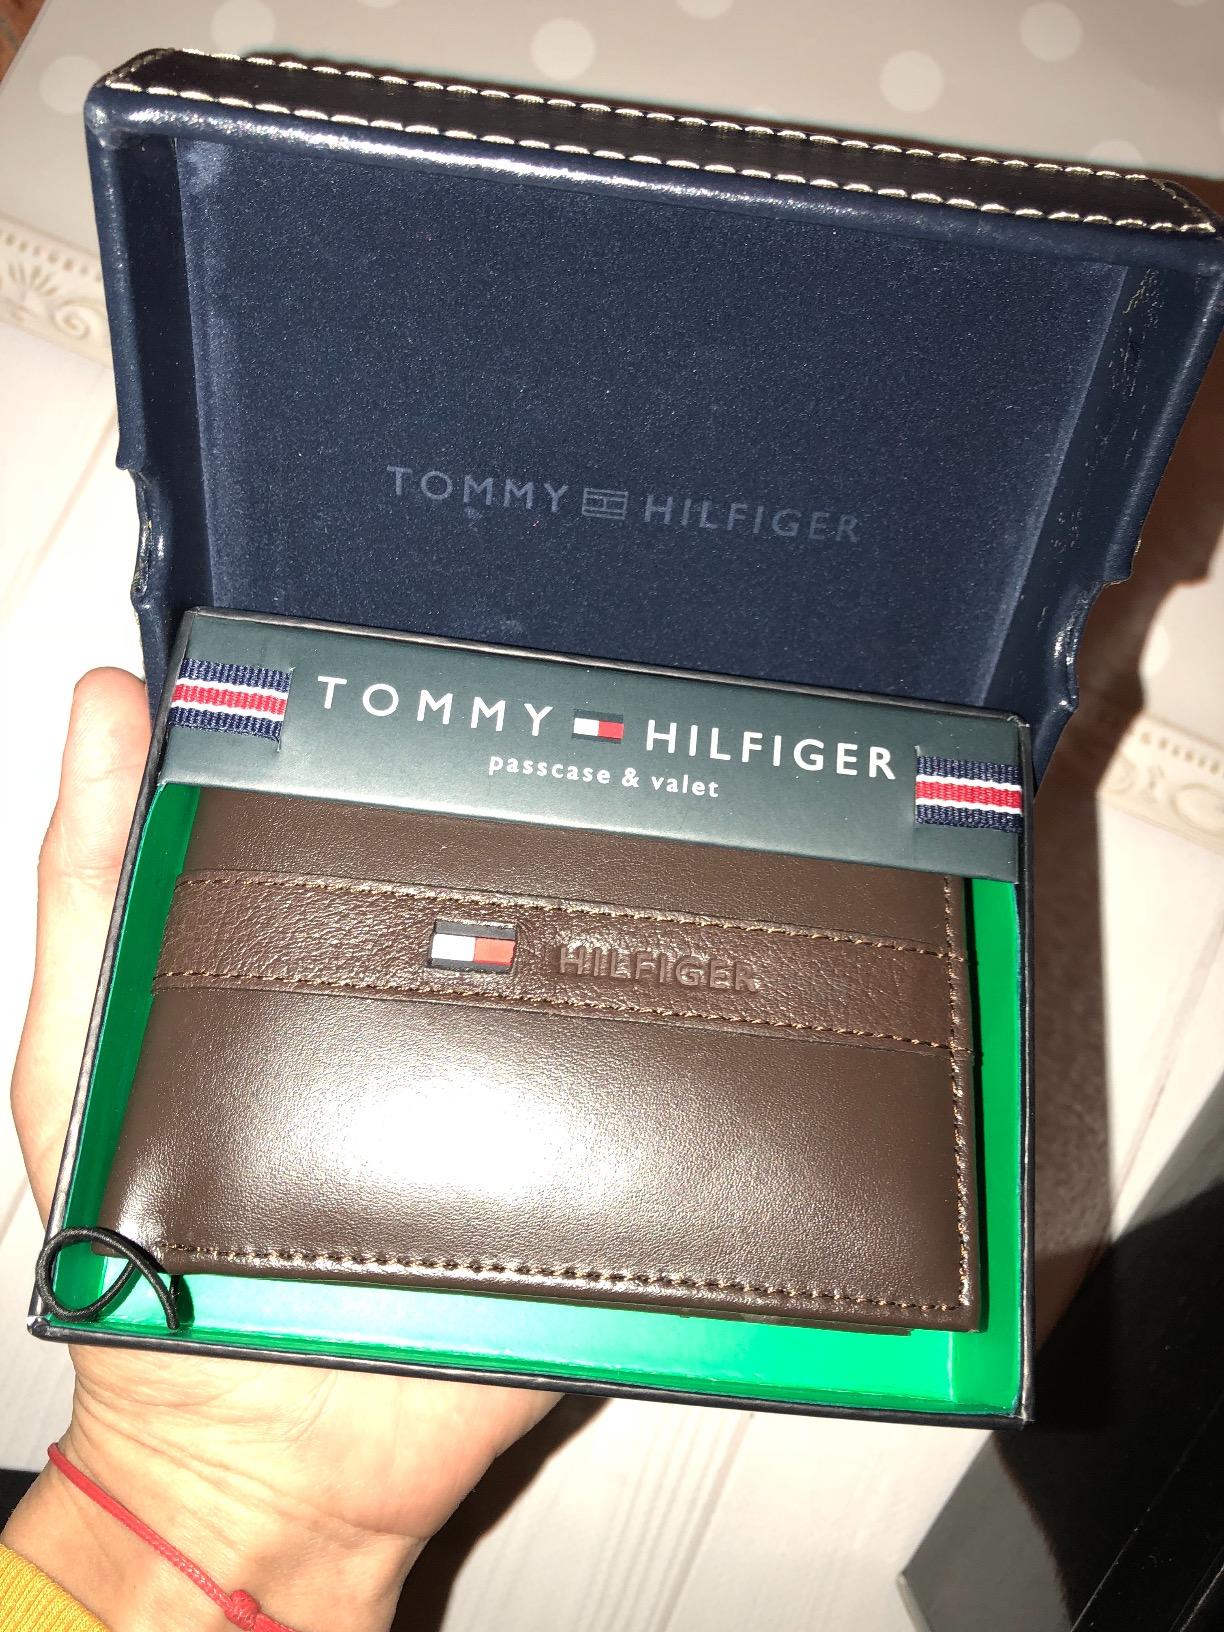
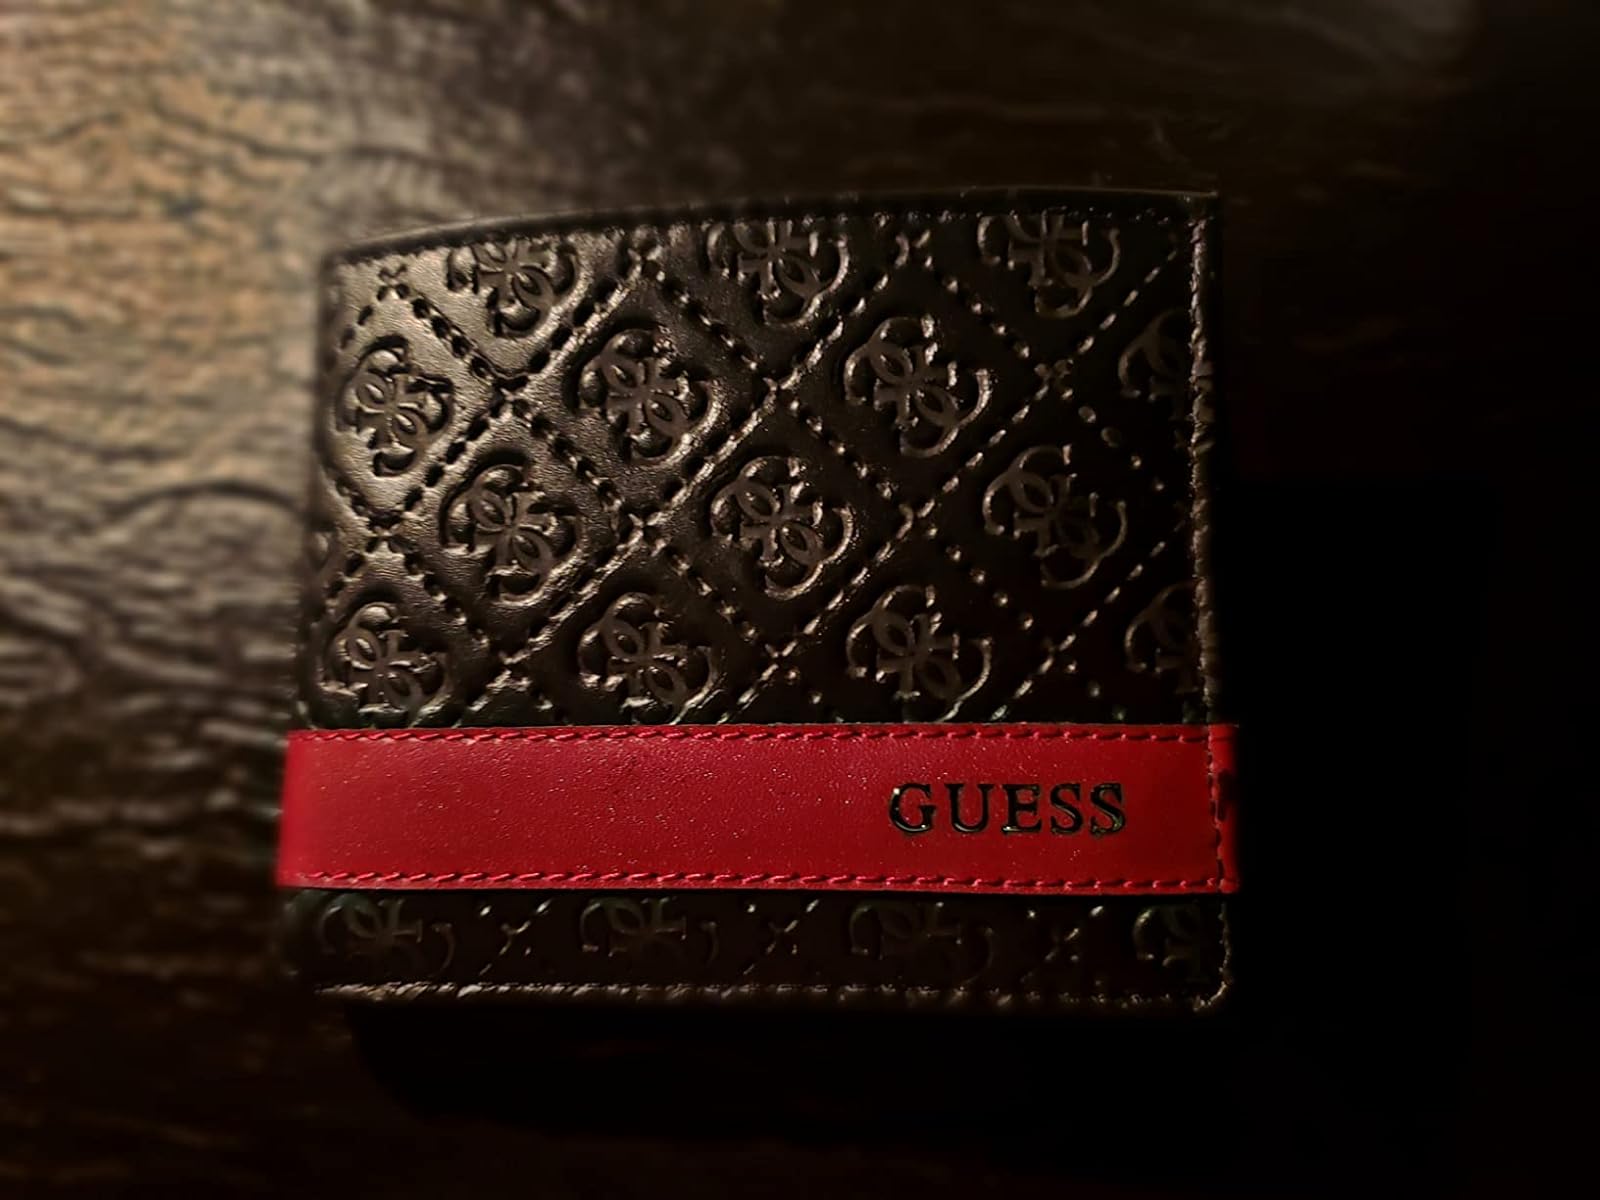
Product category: accessories_wallet
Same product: no